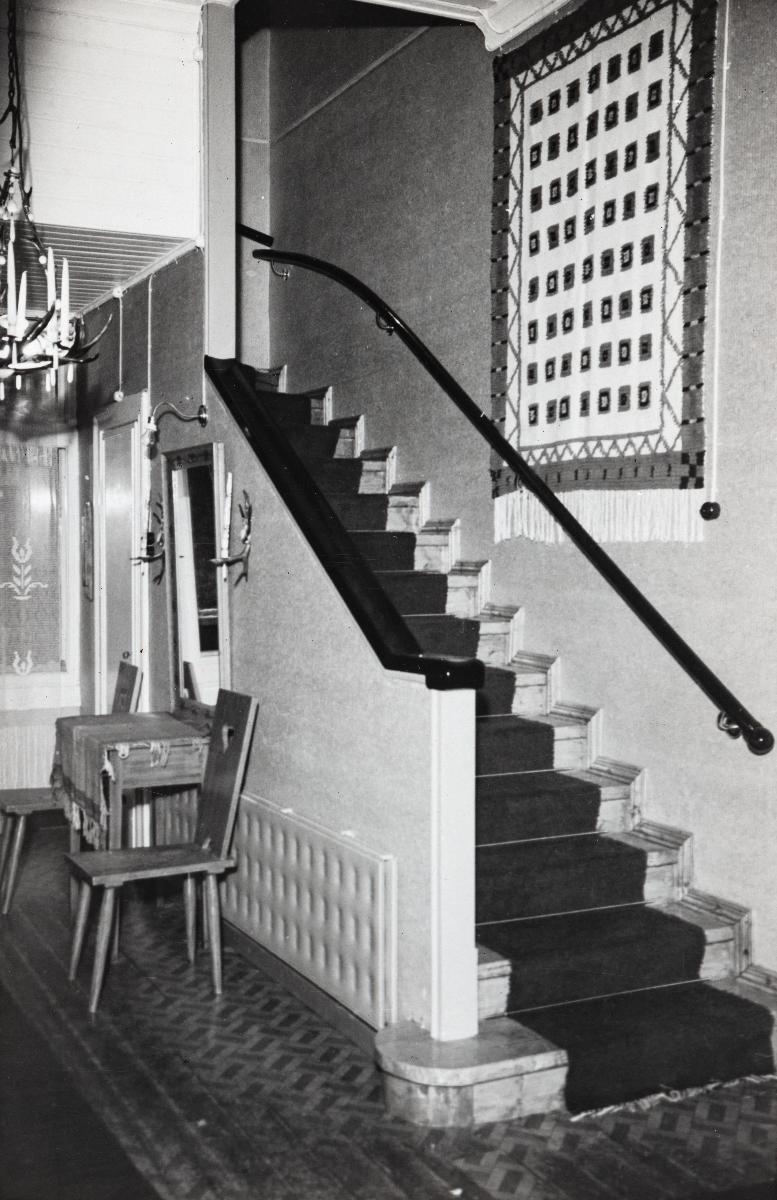
Presidentti P. E. Svinhufvudin koti Kotkaniemi
Finland's president P. E. Svinhufvud's home Kotkaniemi
sisällön kuvaus: Presidentti P. E. Svinhufvudin kodin Kotkaniemen alakerran eteisestä johtavat portaat vierashuoneisiin. Seinällä suomalainen ryijy. content description: President P. E. Svinhufvud's home Kotkaniemi's downstairs stairs leads to guestrooms. On the wall is a finish tapestry.
Kuvaaja: Poutiainen, Paavo, kuvaaja
Vuosi: 1936
Paikka: Suomi, Suomi, Luumäki, Kotkaniemi
Aiheet: rakennukset; sisäkuva; pöydät; porrastilat; seinätekstiilit; tuolit; ryijyt; buildings; tables (furniture); staircases; wall textiles; chairs; ryijy rugs; byggnader; bord; trapphus; väggtextilier; stolar; ryor